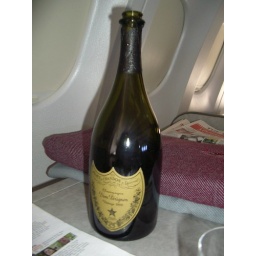
And that's my bottle in plane